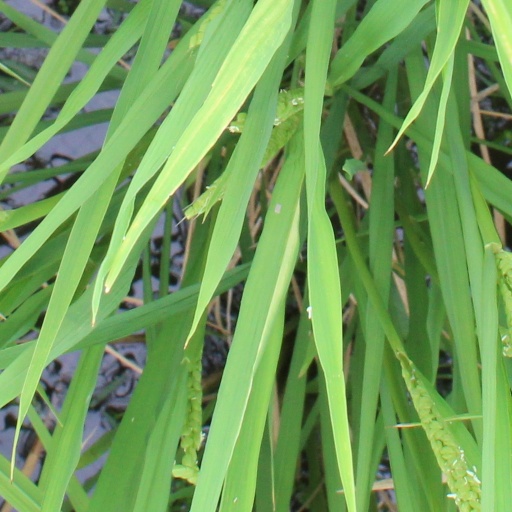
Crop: rice